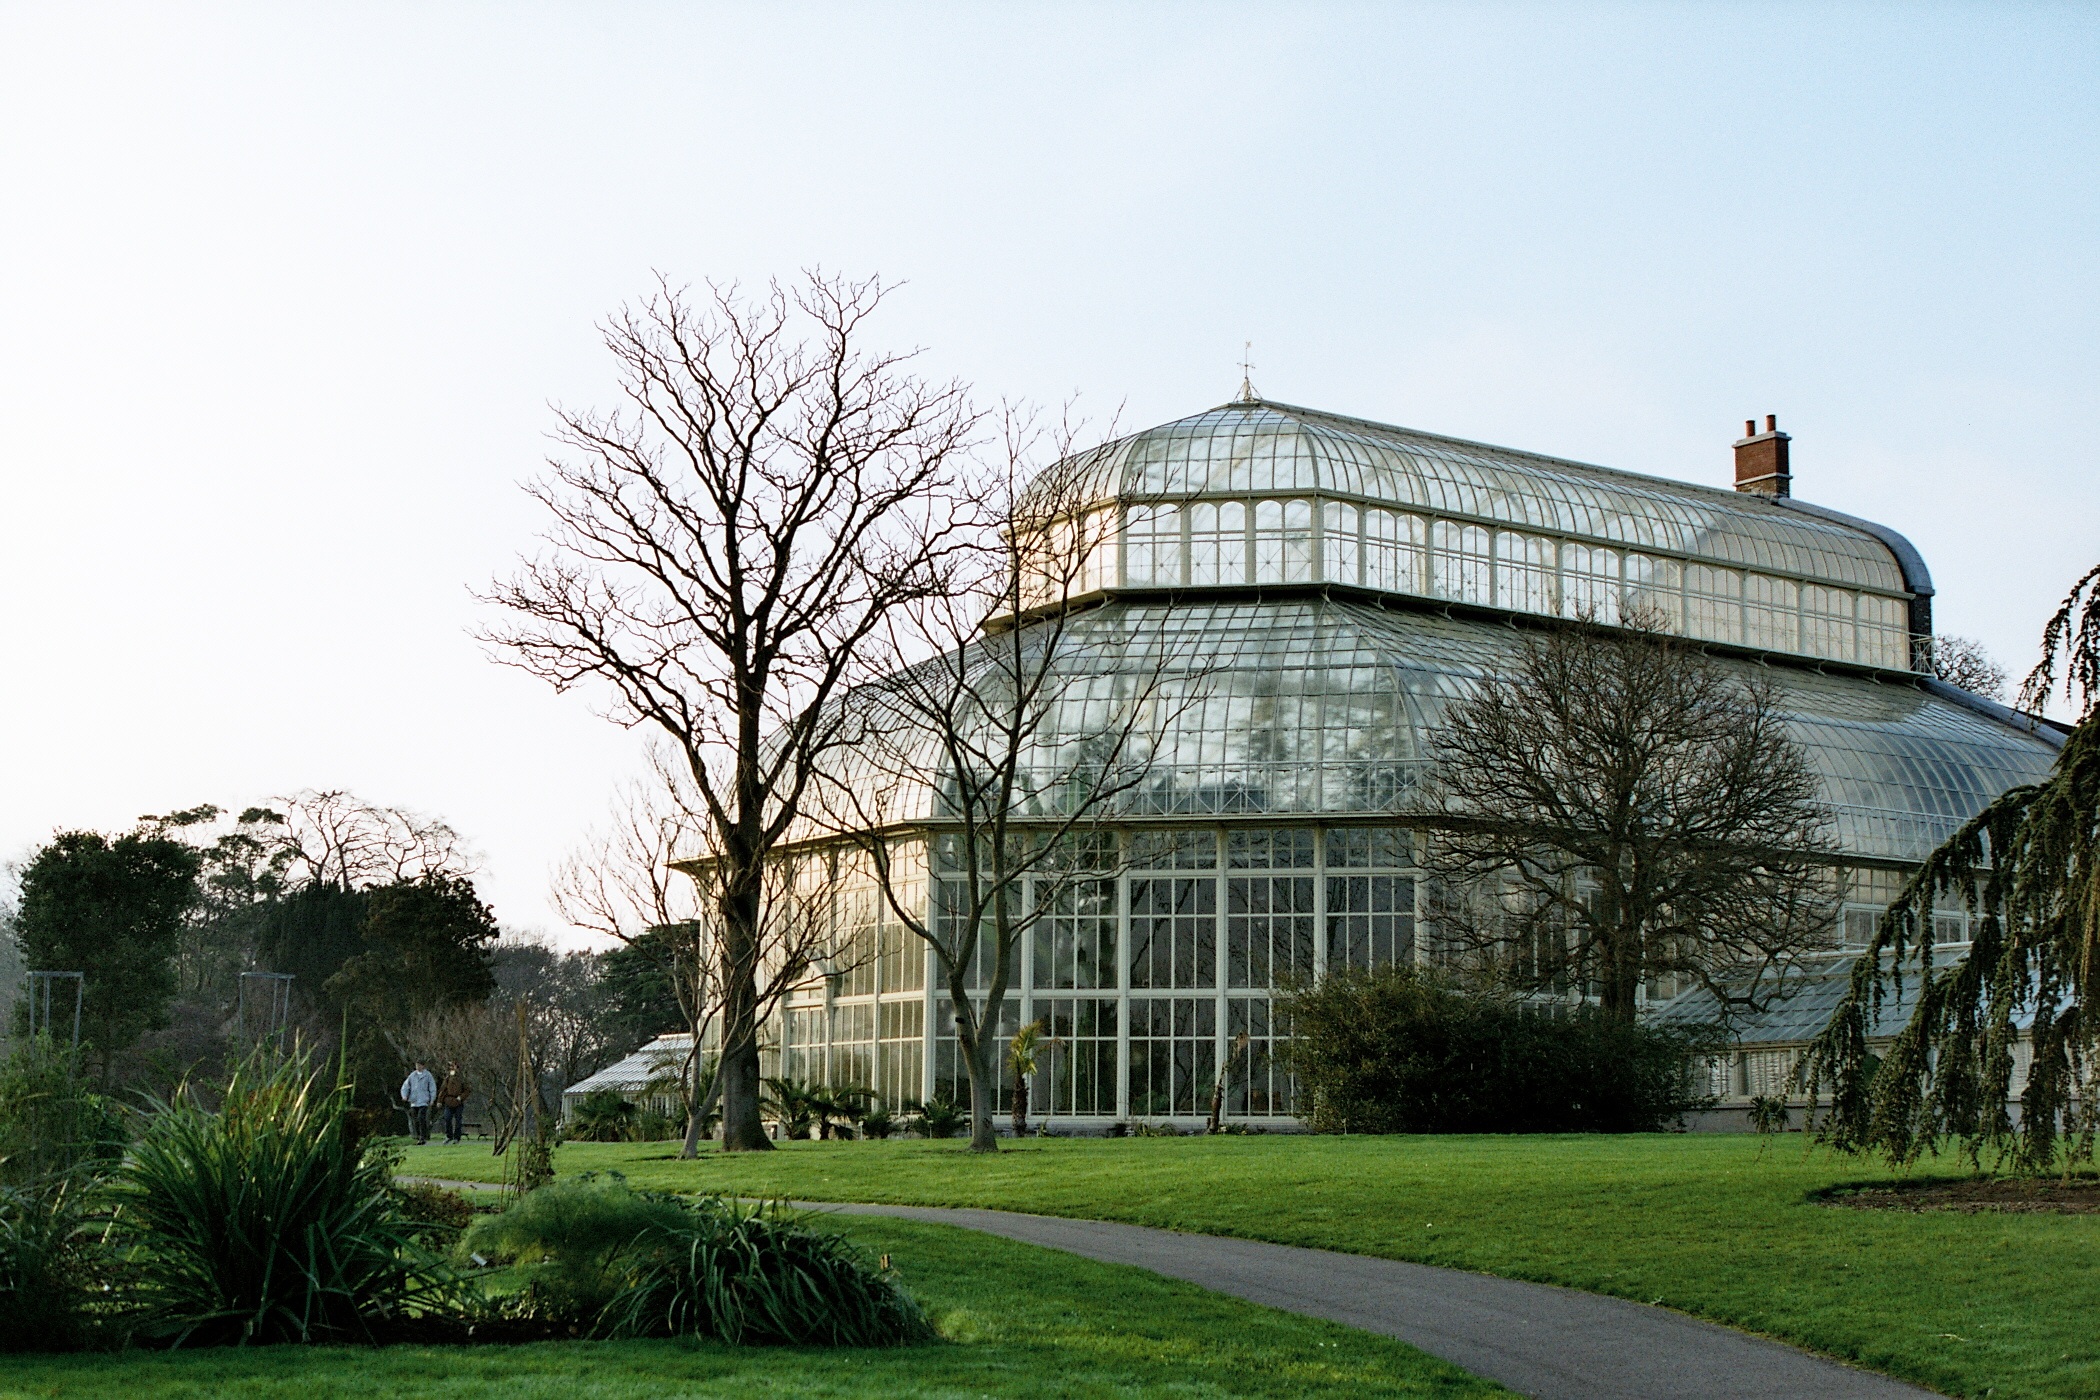
nature, architecture, lawn, house, building, home, landmark, facade, tourism, botanical, greenhouse, glasshouse, conservatory, pavilion, campus, estate, headquarters, botanical gardens, dublin botanical gardens, residential area